Japanese diaspora

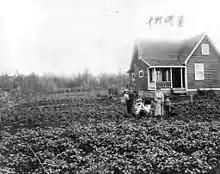
View of Ujo Nakano's farm house at Port Hammond, B.C.

During and after World War II, most of these overseas Japanese repatriated to Japan. The Allied powers repatriated over 6 million Japanese nationals from colonies and battlefields throughout Asia. Only a few remained overseas, often involuntarily, as in the case of orphans in China or prisoners of war captured by the Red Army and forced to work in Siberia. During the 1950s and 1960s, an estimated 6,000 Japanese accompanied Zainichi Korean spouses repatriating to North Korea, while another 27,000 prisoners-of-war are estimated to have been sent there by the Soviet Union; see Japanese people in North Korea.